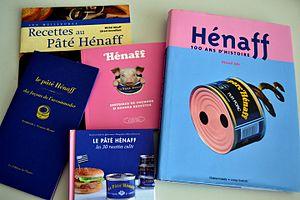
Exposition sur l'histoire du Pâté Hénaff dans le musée de la marque à Pouldreuzic.
Hénaff est une entreprise française familiale fondée en 1907 par Jean Hénaff. La société Hénaff est située à Pouldreuzic et dispose d’un site industriel de 65 000 m² et d’un abattoir intégré. En France, elle est la première marque de pâtés et rillettes appertisés avec plus de 26 % de parts de marché. Son produit phare est le Pâté Hénaff depuis sa création en 1915.